Race record

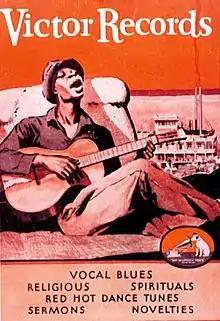
The cover of race records catalogue of Victor Talking Machine Company

Race records is a term for 78-rpm phonograph records marketed to African Americans between the 1920s and 1940s. They primarily contained race music, comprising various African-American musical genres, blues, jazz, and gospel music, rhythm and blues and also comedy. These records were, at the time, the majority of commercial recordings of African American artists in the U.S., and few African American artists were marketed to white audiences. Race records were marketed by Okeh Records, Emerson Records, Vocalion Records, Victor Talking Machine Company, Paramount Records, and several other companies.